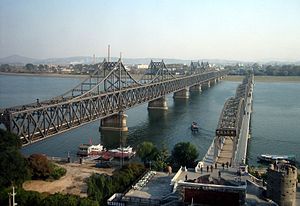
Dandong
Dandong med broerne over Yalu
Dandong er en by på præfekturniveau i provinsen Liaoning i Nord-Kina ved Kinas kyst til det Gule Hav. Præfekturet har et areal på 15,222 km² hvoraf byområdet udgør 832 km², og en befolkning på 2.409.697 mennesker, heraf 780.414 i byområdet.